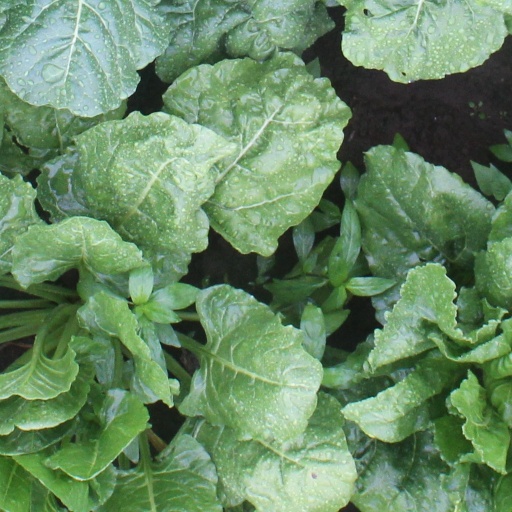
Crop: sugar beet